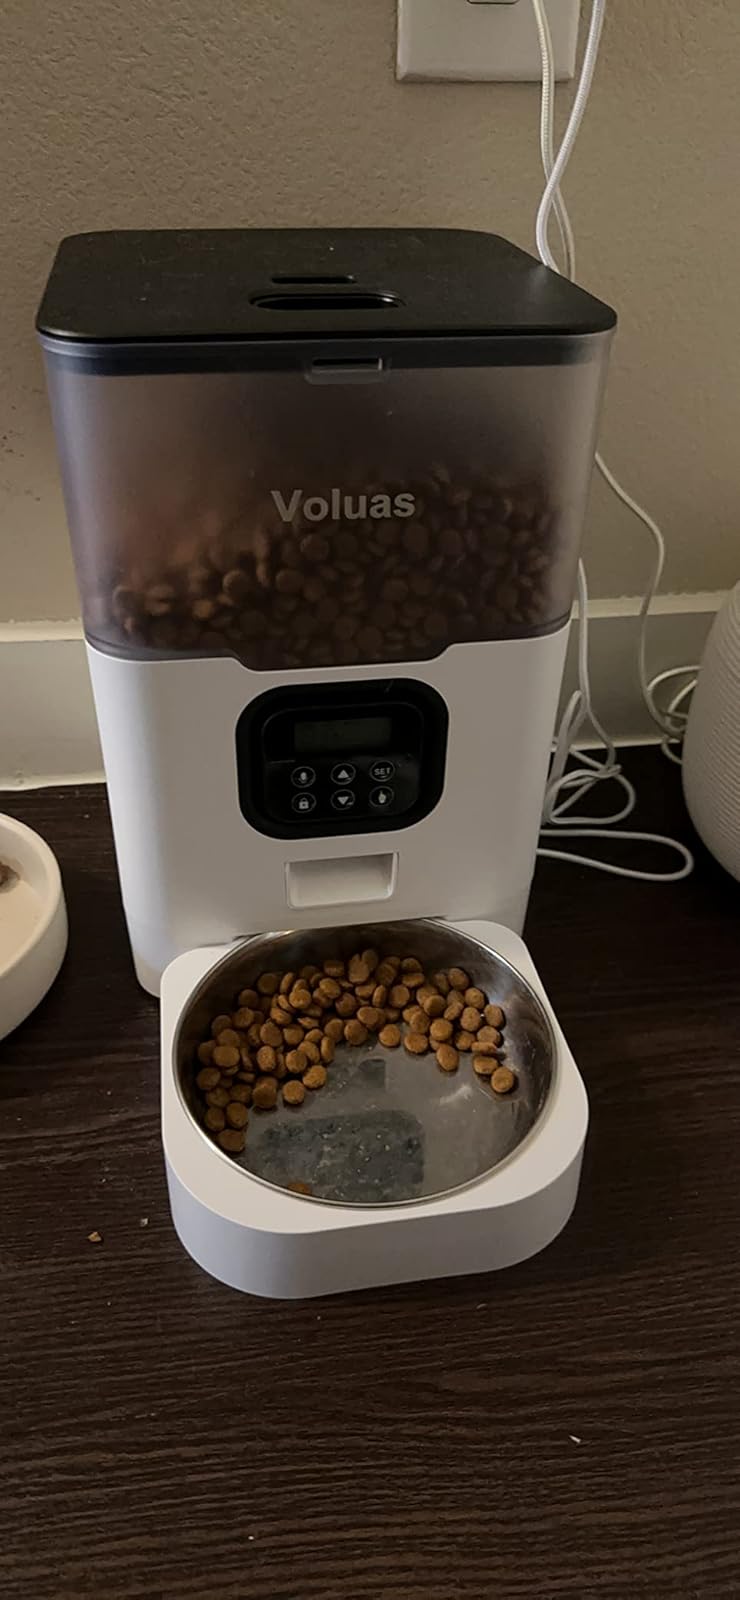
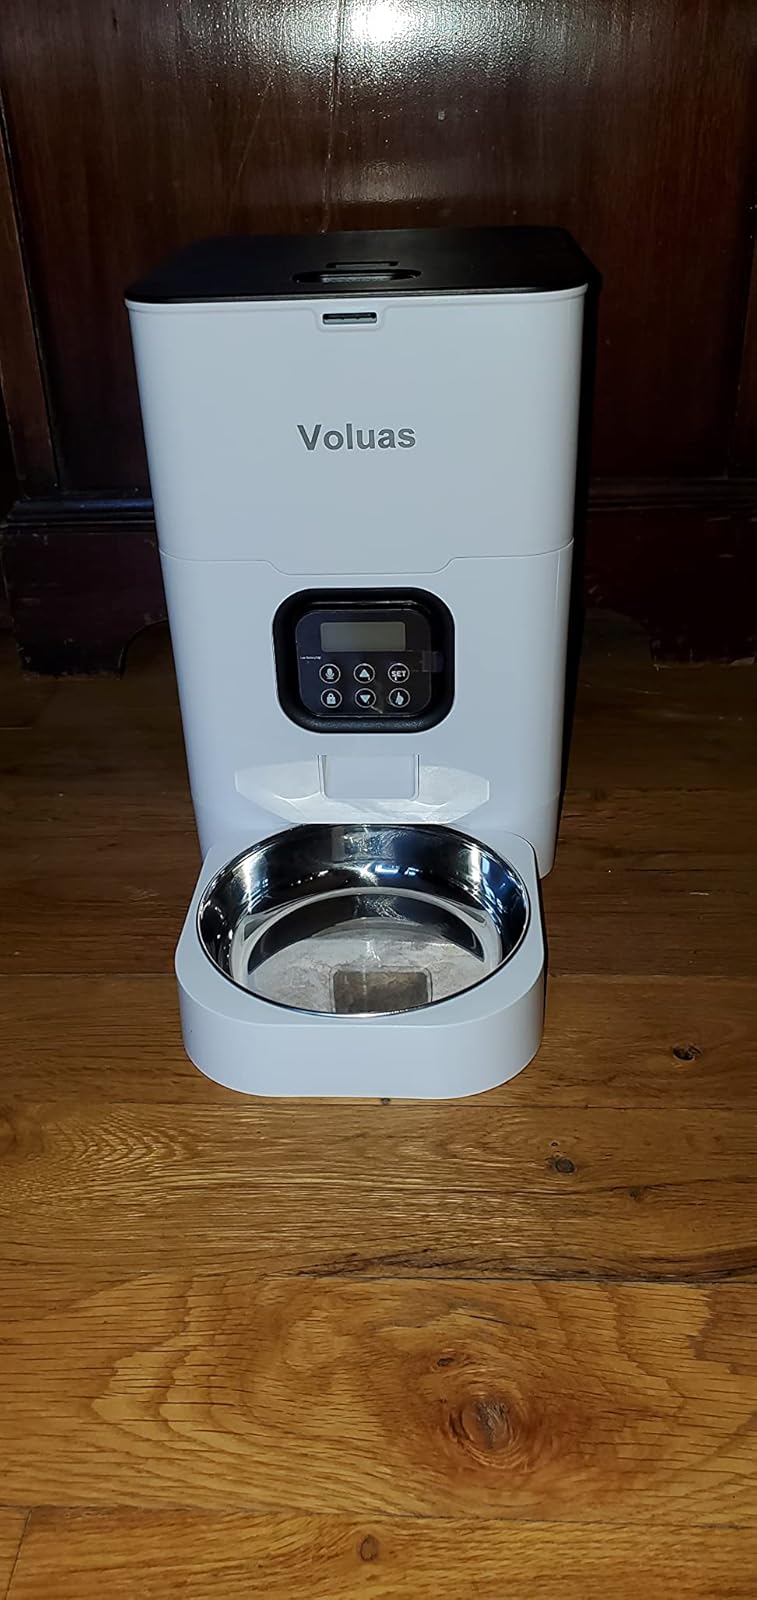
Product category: items_feeder
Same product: no